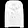
Label: Coat